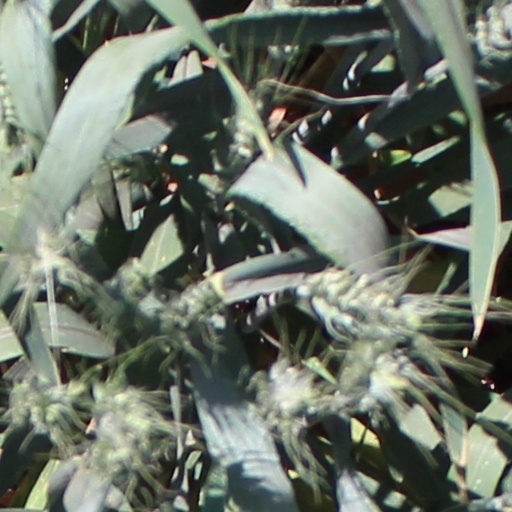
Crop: wheat